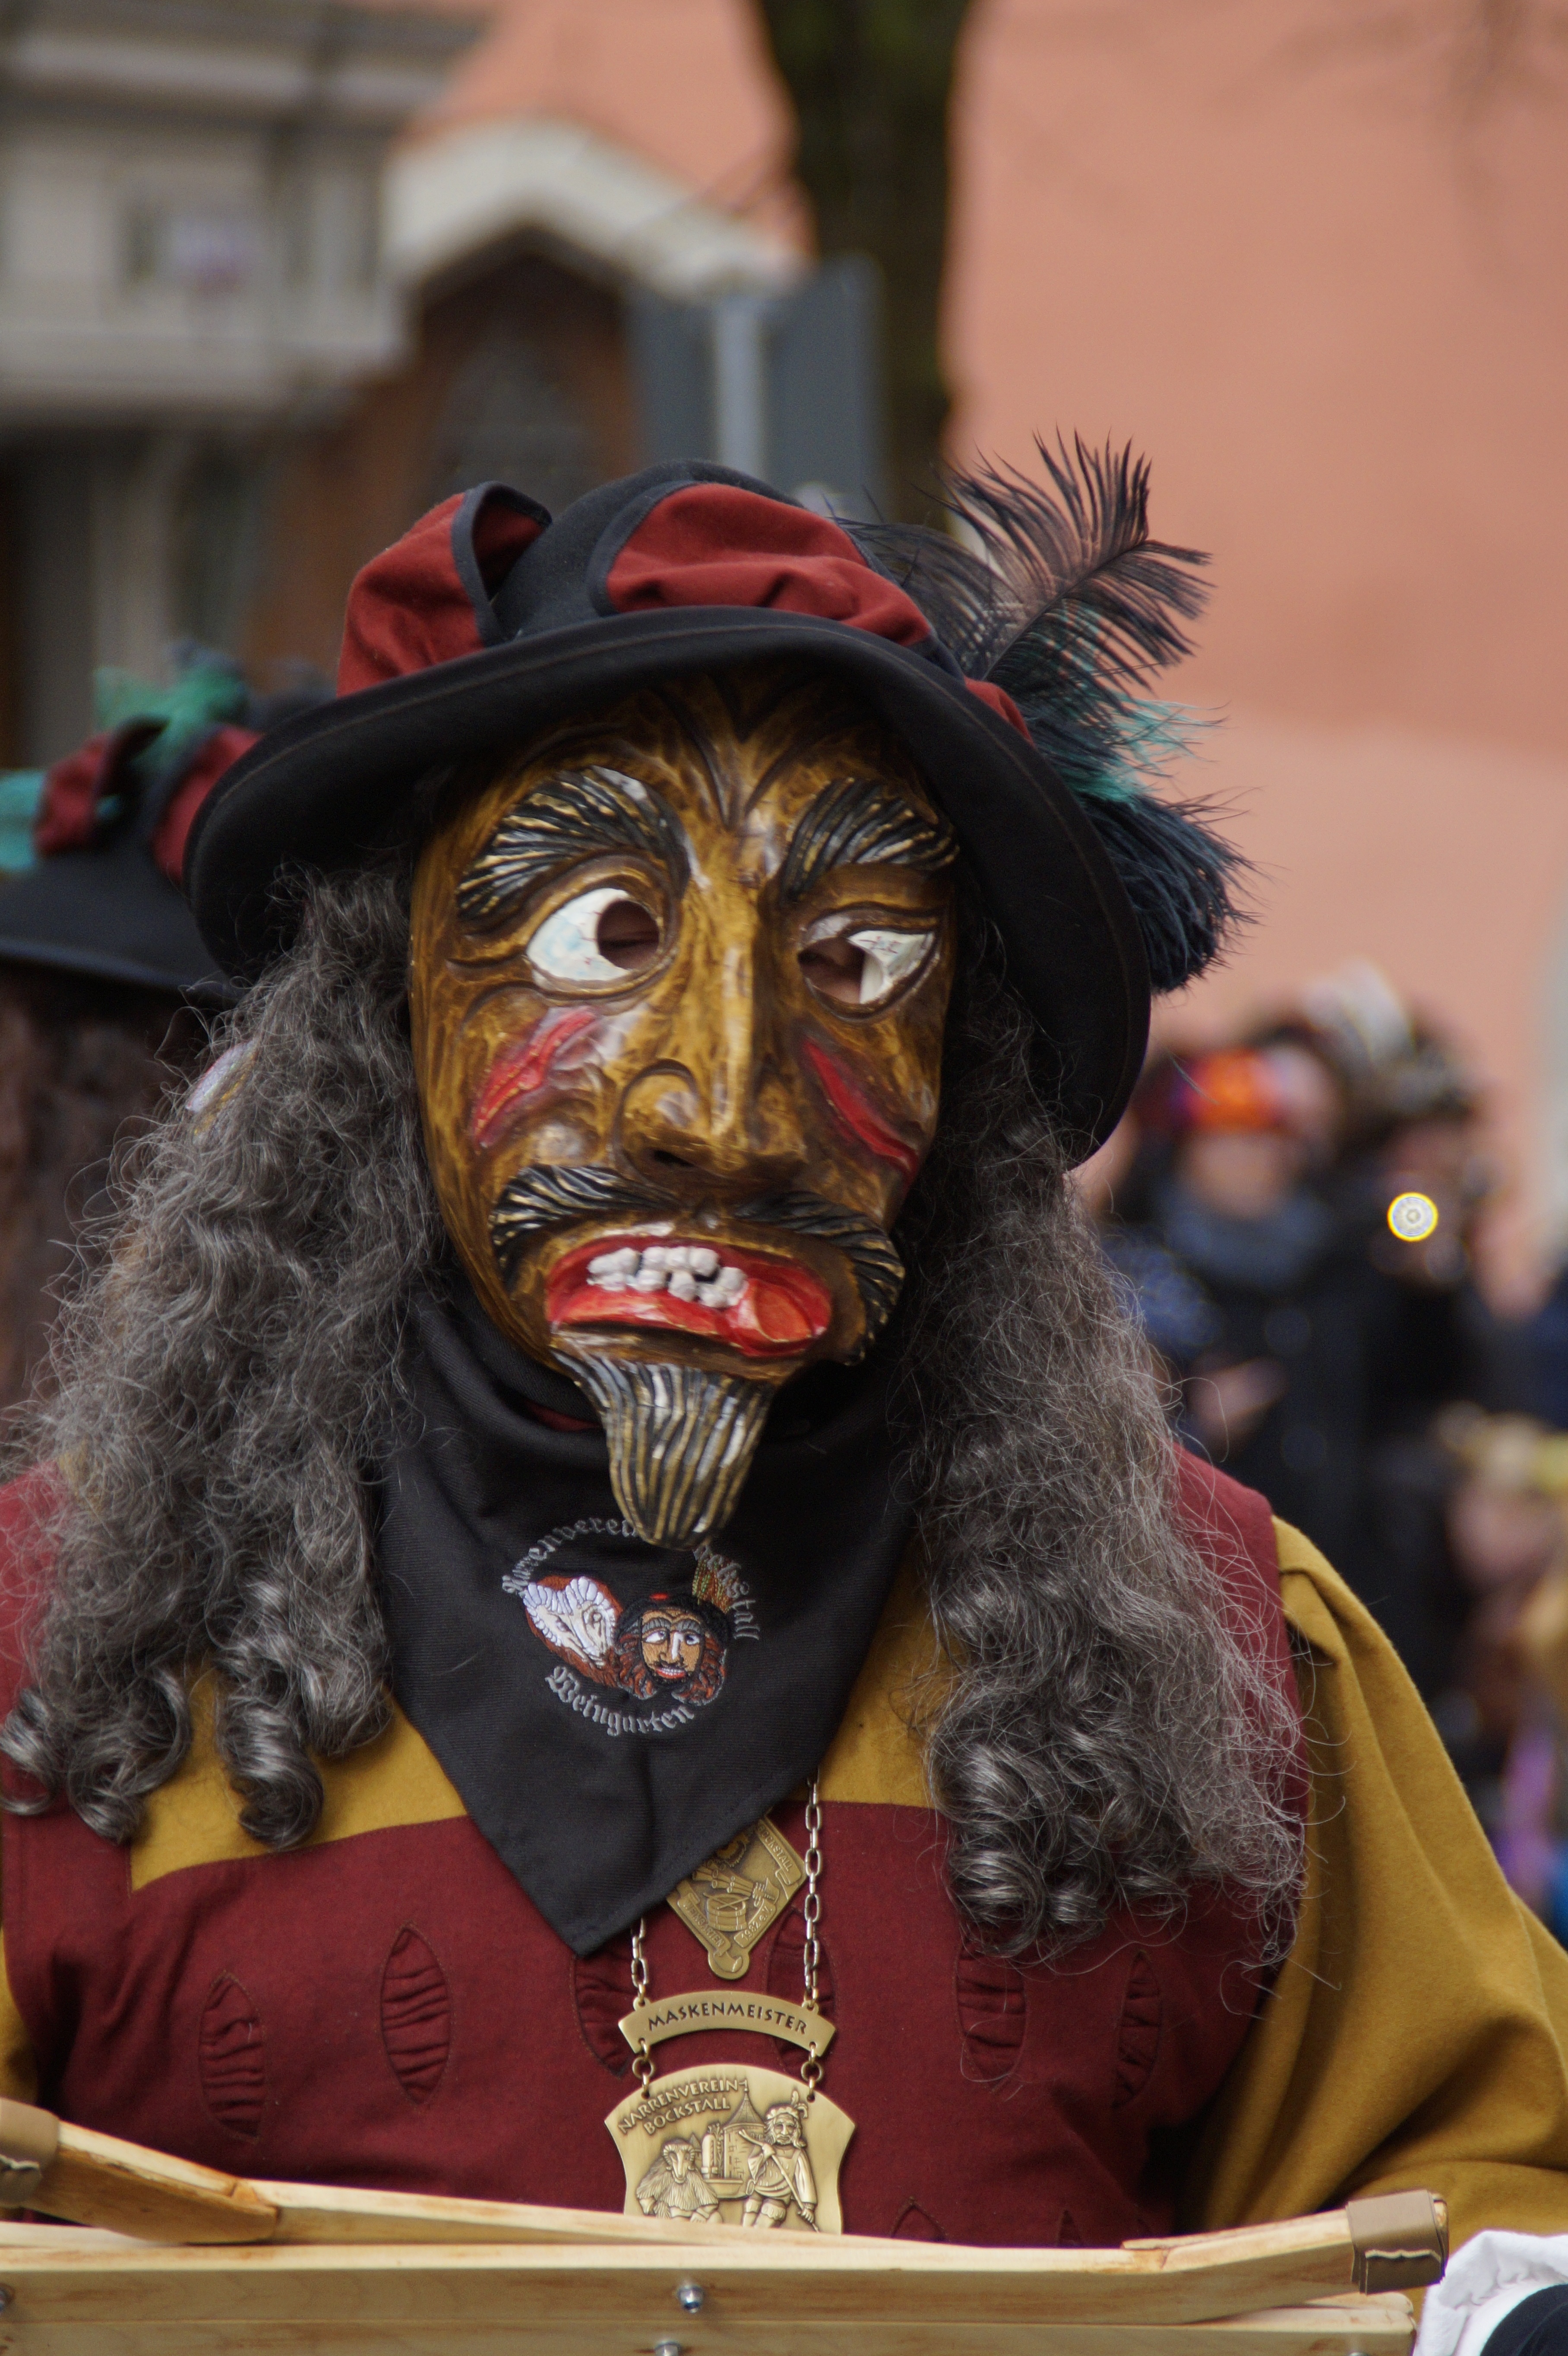
man, person, male, portrait, carnival, human, clothing, dressed up, face, festival, mask, figure, temple, move, germany, carved, event, custom, tradition, costume, masquerade, panel, masque, larva, customs, fool, baden wurttemberg, fasnet, fools jump, swabian alemannic, haes, haestraeger, guild group, strassenfasnet, carnival parade, wooden mask, fools guild